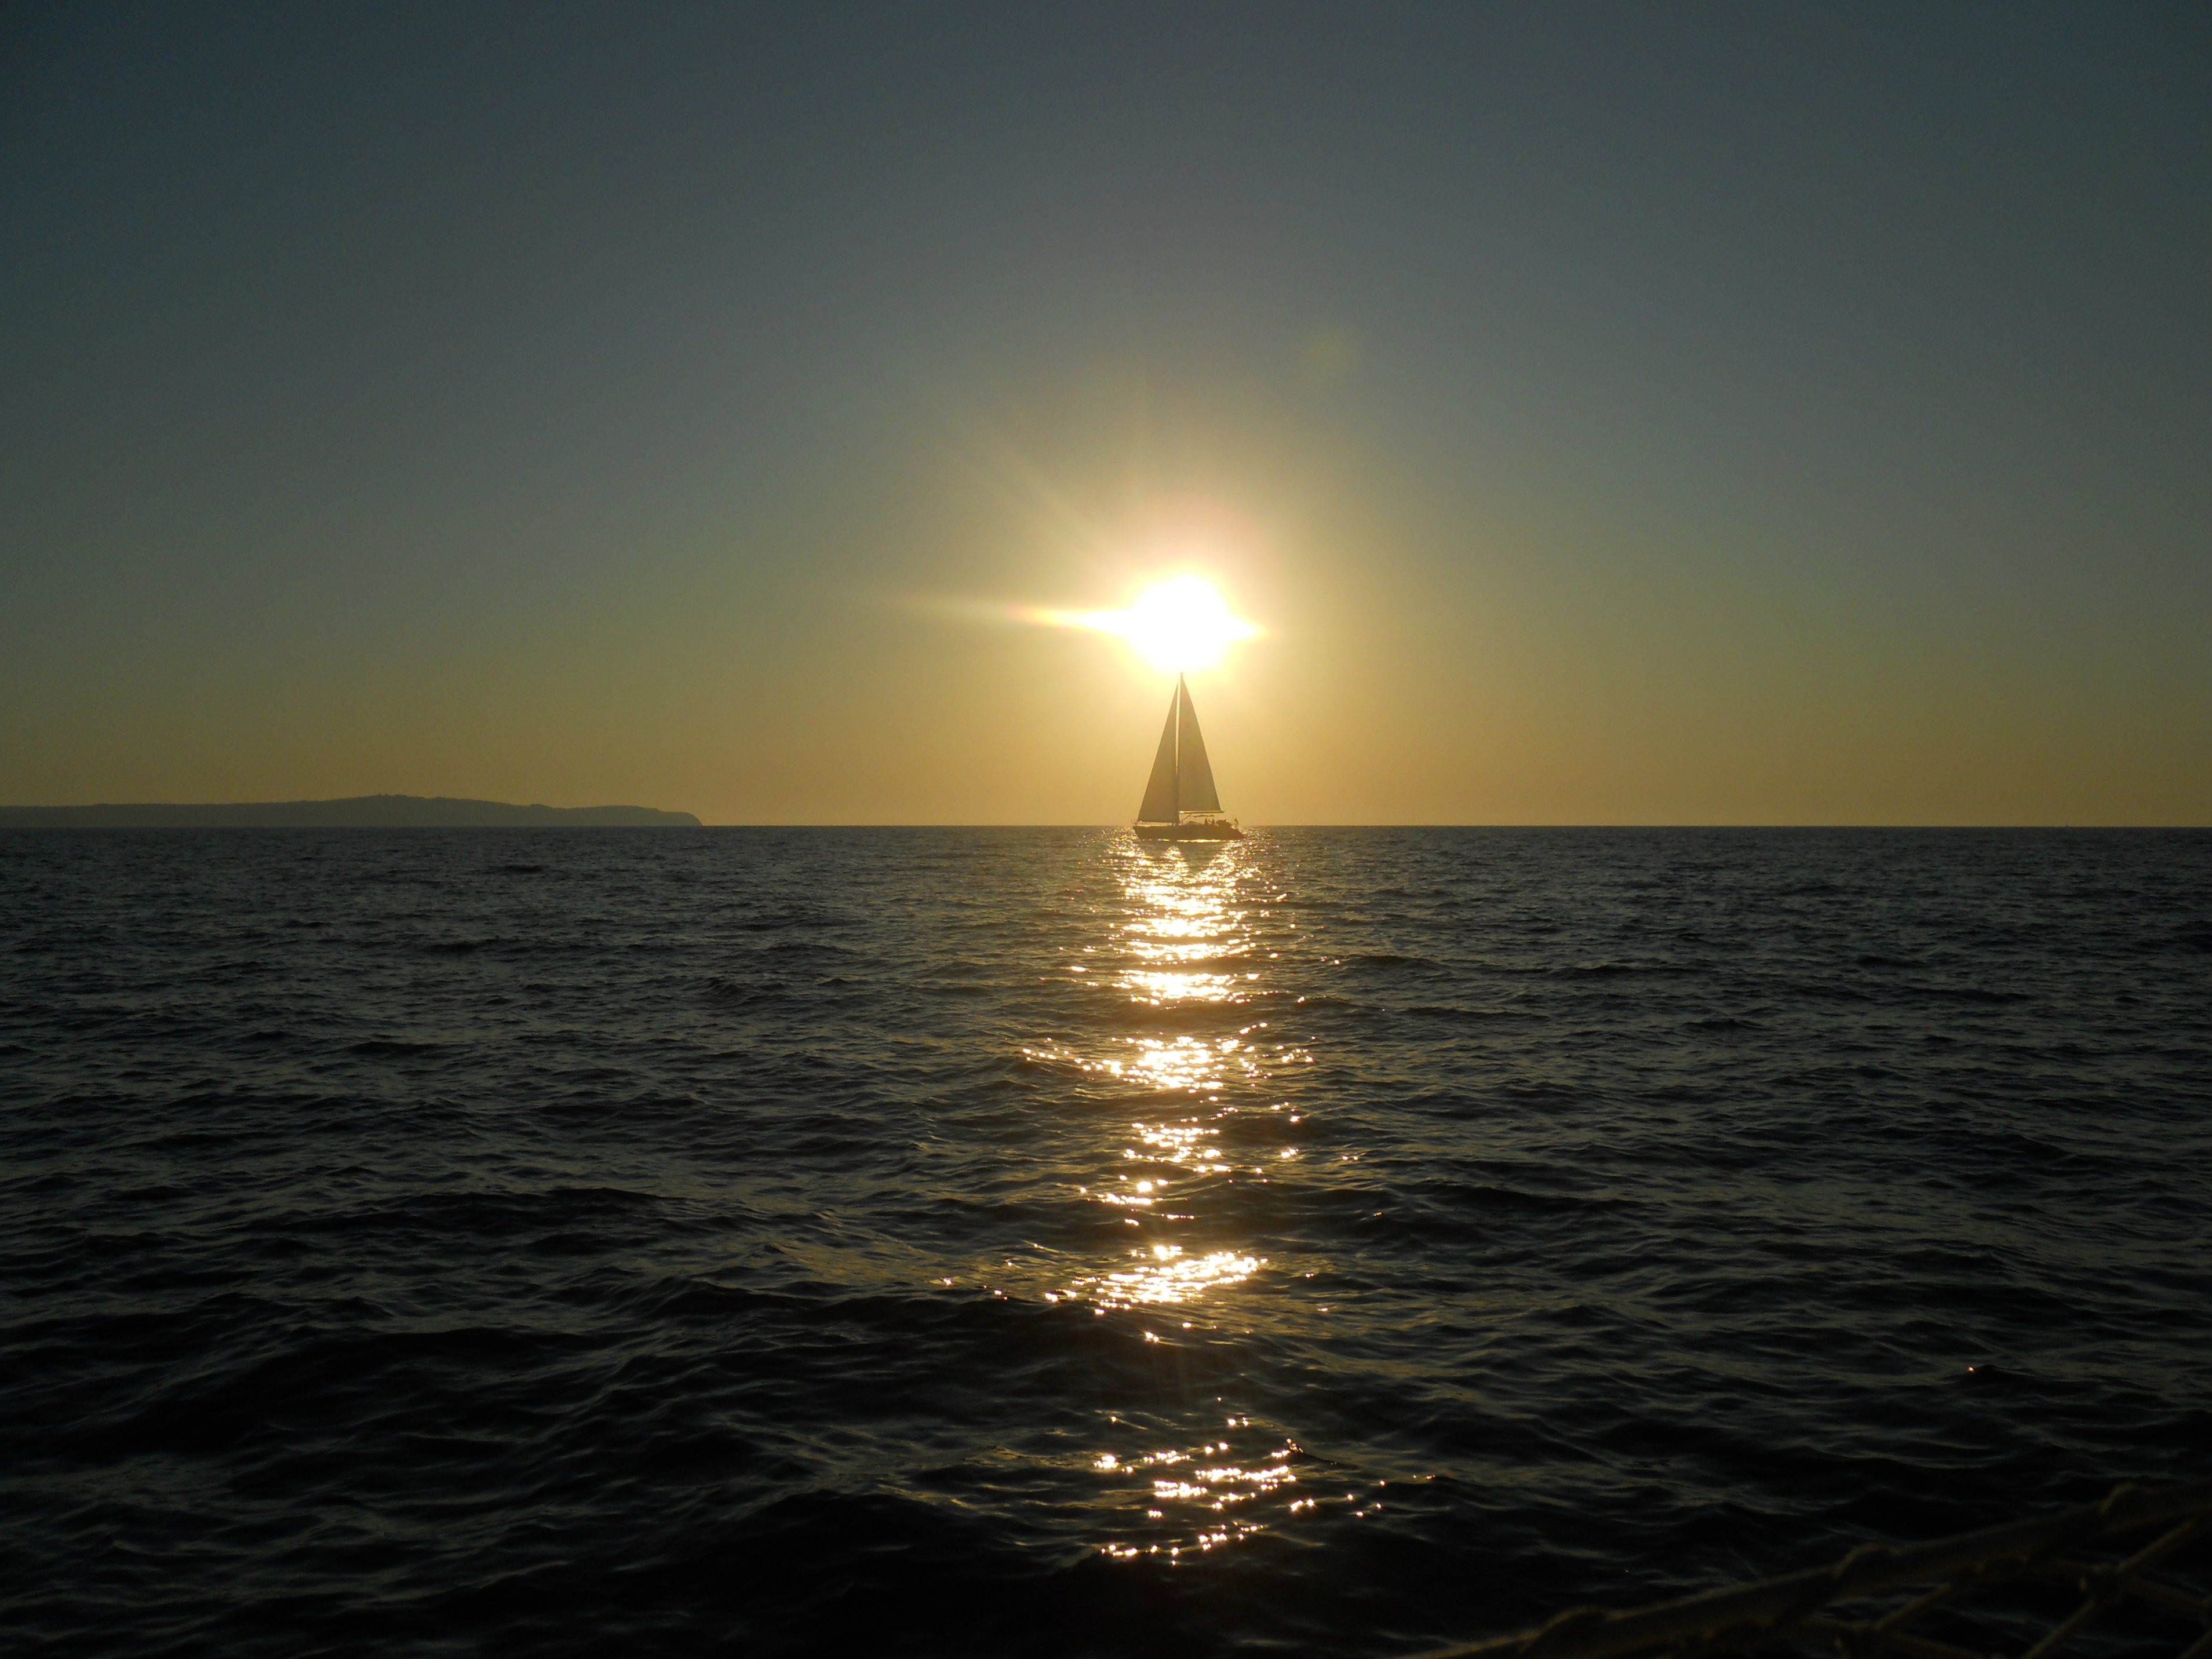
sea, ocean, horizon, sun, sunrise, sunset, sunlight, dawn, dusk, evening, vehicle, rest, croatia, sailing boat, afterglow, astronomical object